Pint

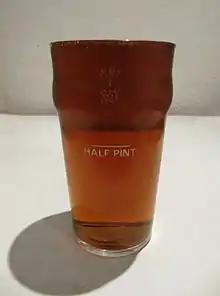
A full pint glass. The fill line indicates a half pint.

The pint (symbol pt, sometimes abbreviated as "p") is a unit of volume or capacity in both the imperial and United States customary measurement systems. In both of those systems, it is one-eighth of a gallon.